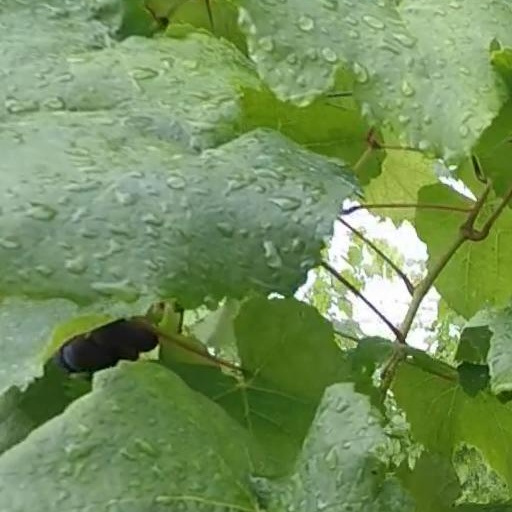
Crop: grape